Encyclopedism

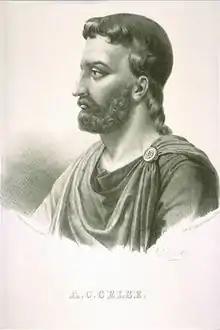
Cornelius Celsus wrote prolifically on various topics in first century Rome. He knew "all things," according to a tribute by Quintilian. Only his work on medicine survives.

The word "encyclopedia" is a Latinization of the Greek "enkýklios paideía." The Greek phrase refers to the education that a well-round student should receive. Latin writer Quintilian uses it to refer to the subjects a student of oratory should be familiar with before beginning an apprenticeship. It translates literally as "in ("en") the circle ("kýklios") of knowledge ("paideía")." The earliest citation for "encyclopedia" given in "Oxford English Dictionary" refers to the Greek curriculum and is dated 1531.